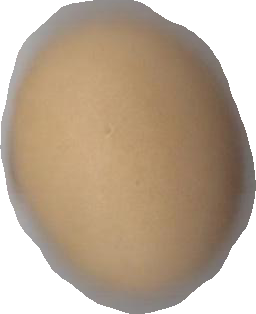
Variety: Dega